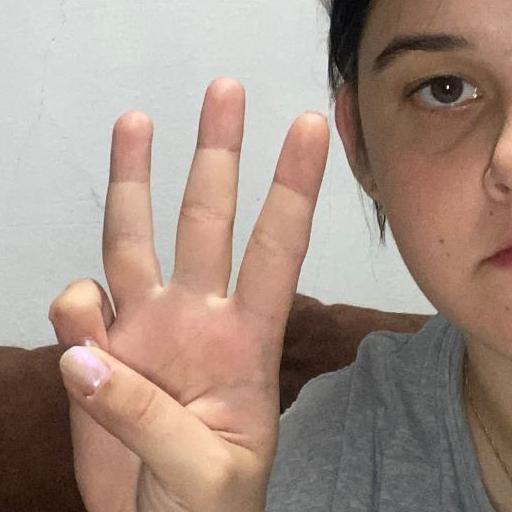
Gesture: three